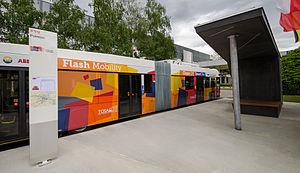
Les trolleybus de Genève constituent un des trois réseaux de transport en commun de la ville de Genève et de son Canton en Suisse. Il est mis en service en 1942 sur le réseau de la Compagnie genevoise des tramways électriques, remplacée par les Transports publics genevois en 1977. Le réseau compte en 2018 six lignes exploitées par 91 trolleybus pour une longueur totale de 30,380 km.